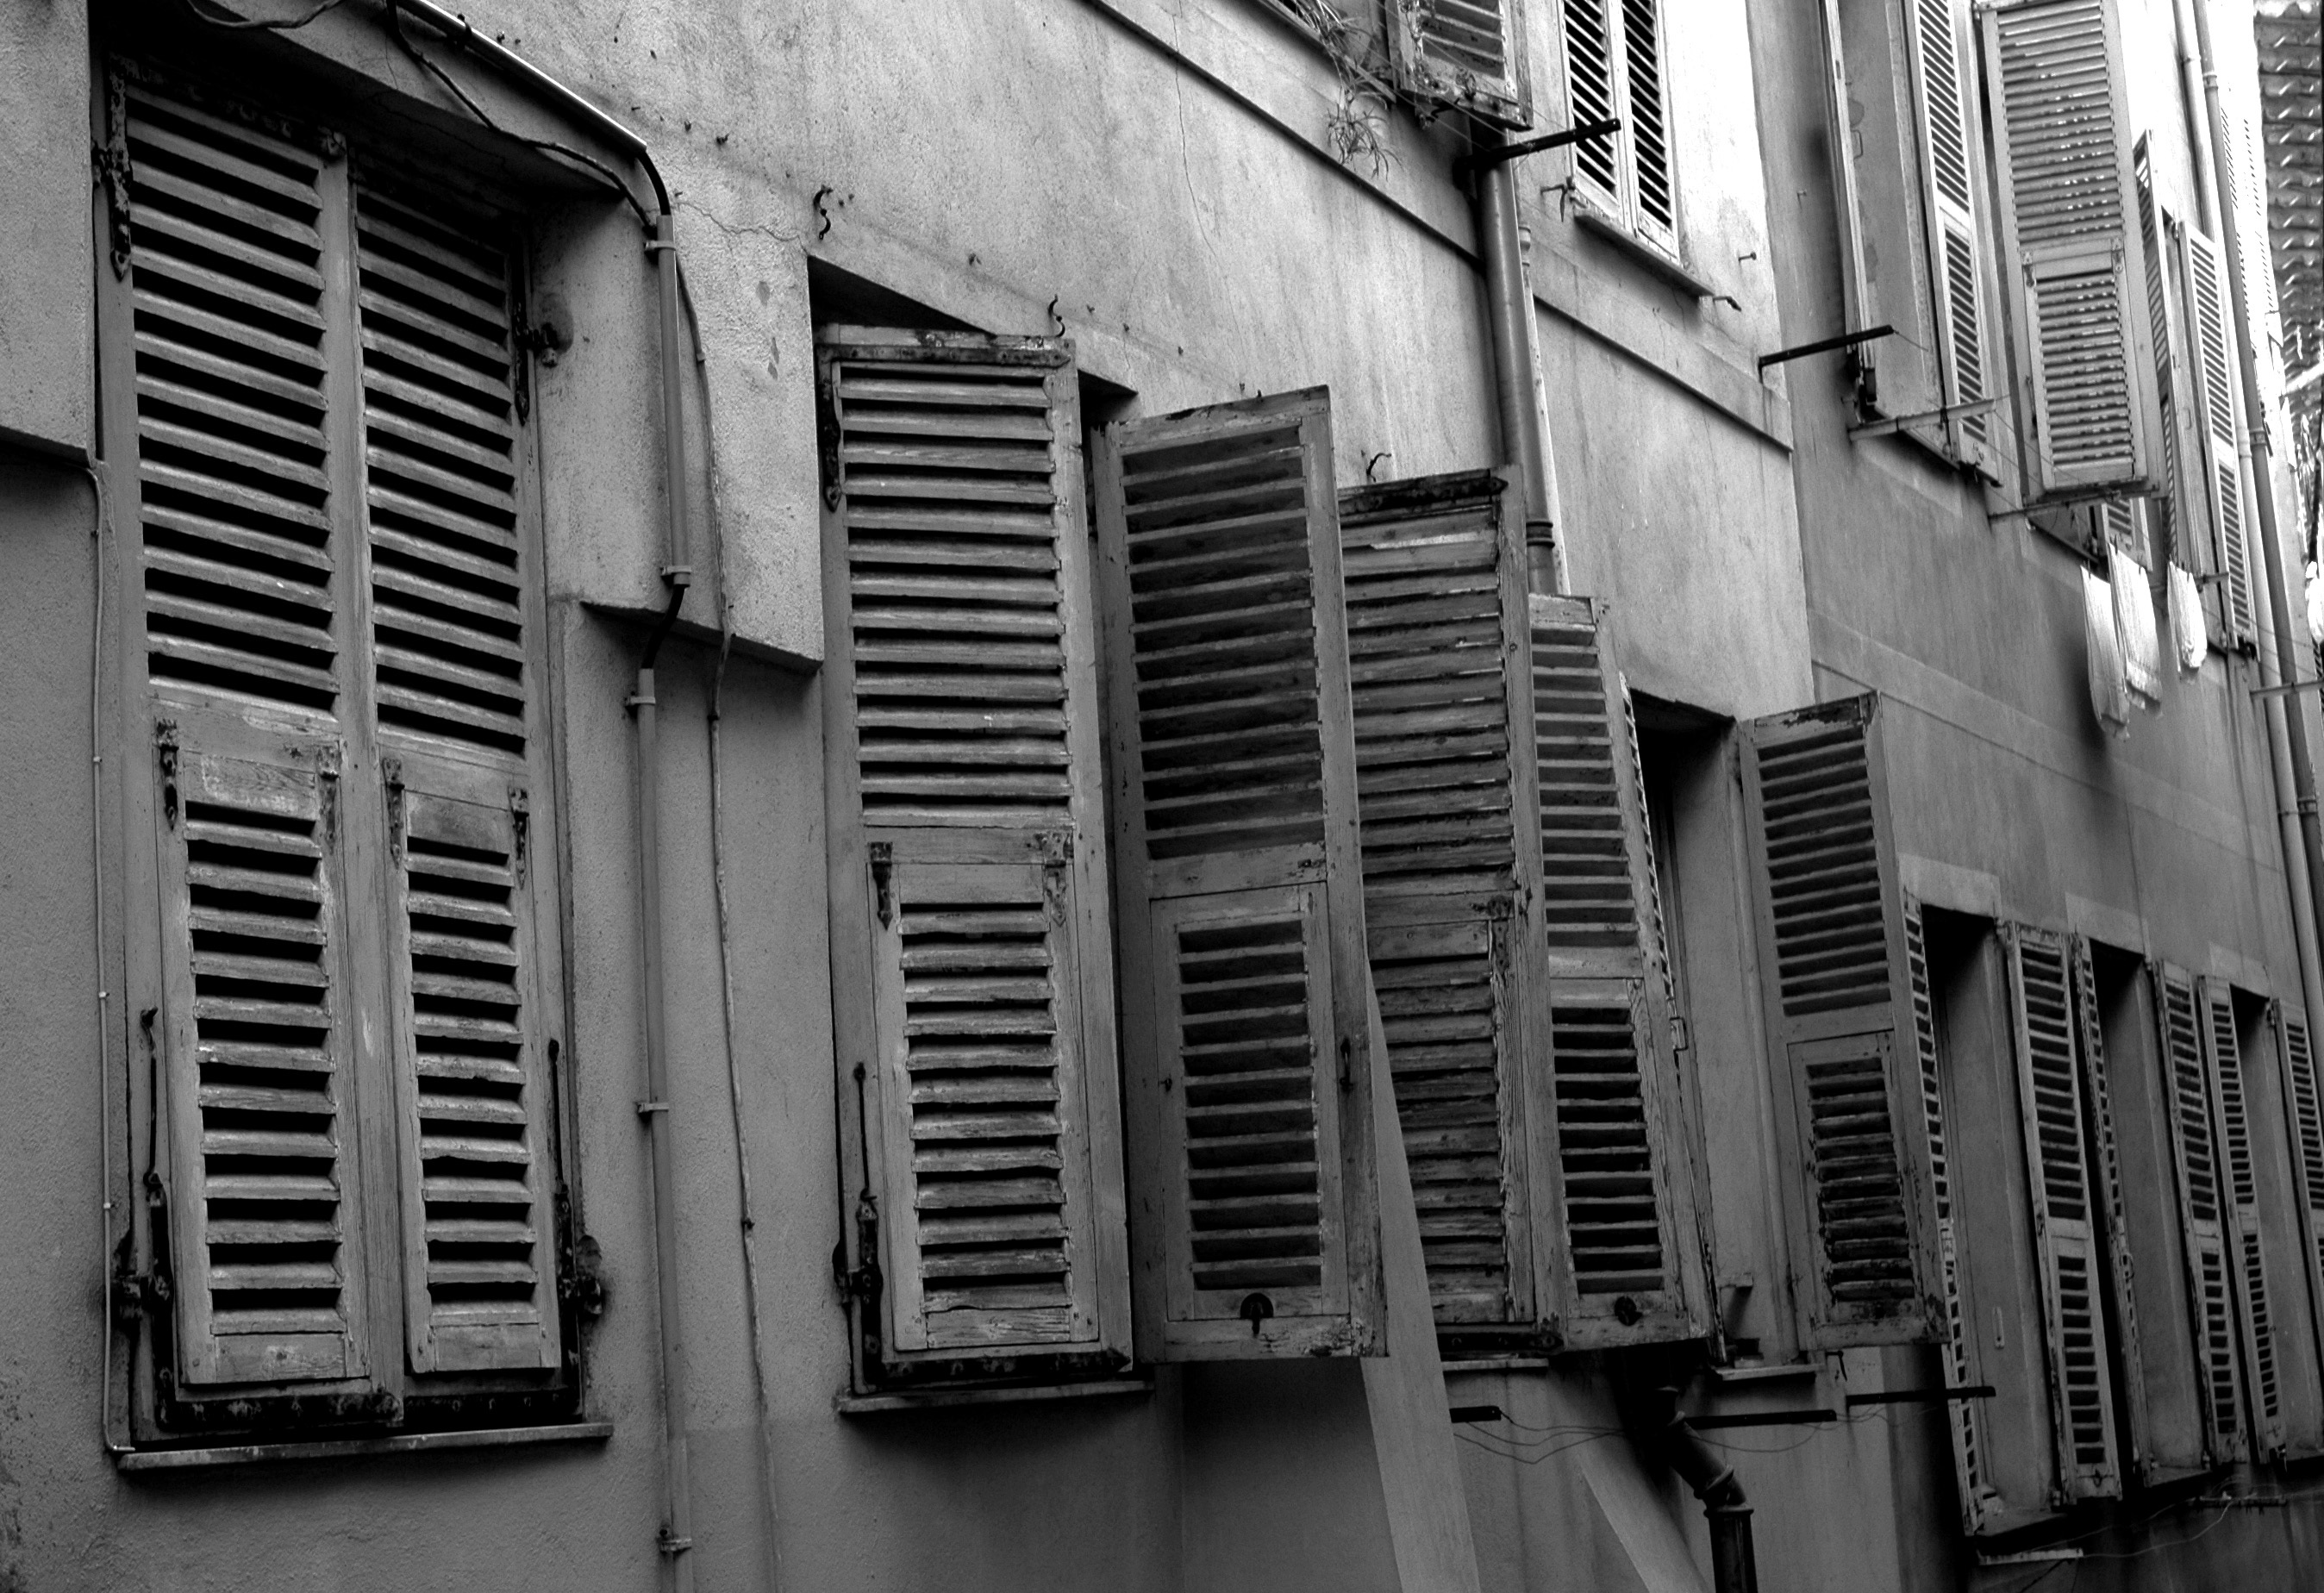
black and white, architecture, road, white, street, house, window, town, building, old, alley, city, wall, france, line, mediterranean, black, monochrome, old town, french, infrastructure, riviera, nice, shape, urban area, monochrome photography